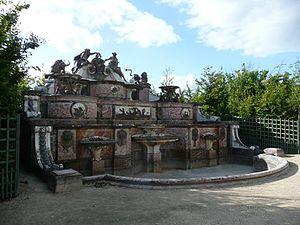
Fontaine Le buffet d’Eau construite par Jules Hardouin-Mansart en 1703 et ornée de plombs sculptés par Mazière, Le Lorrain, Hardy, Poirier et Van Clève - jardins du Grand Trianon, château de Versailles. Français